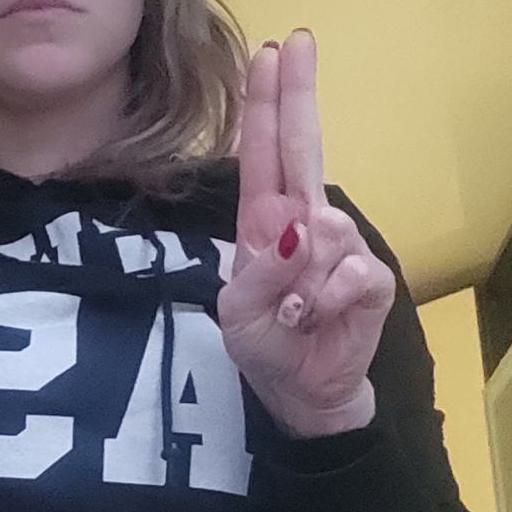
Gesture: two_up